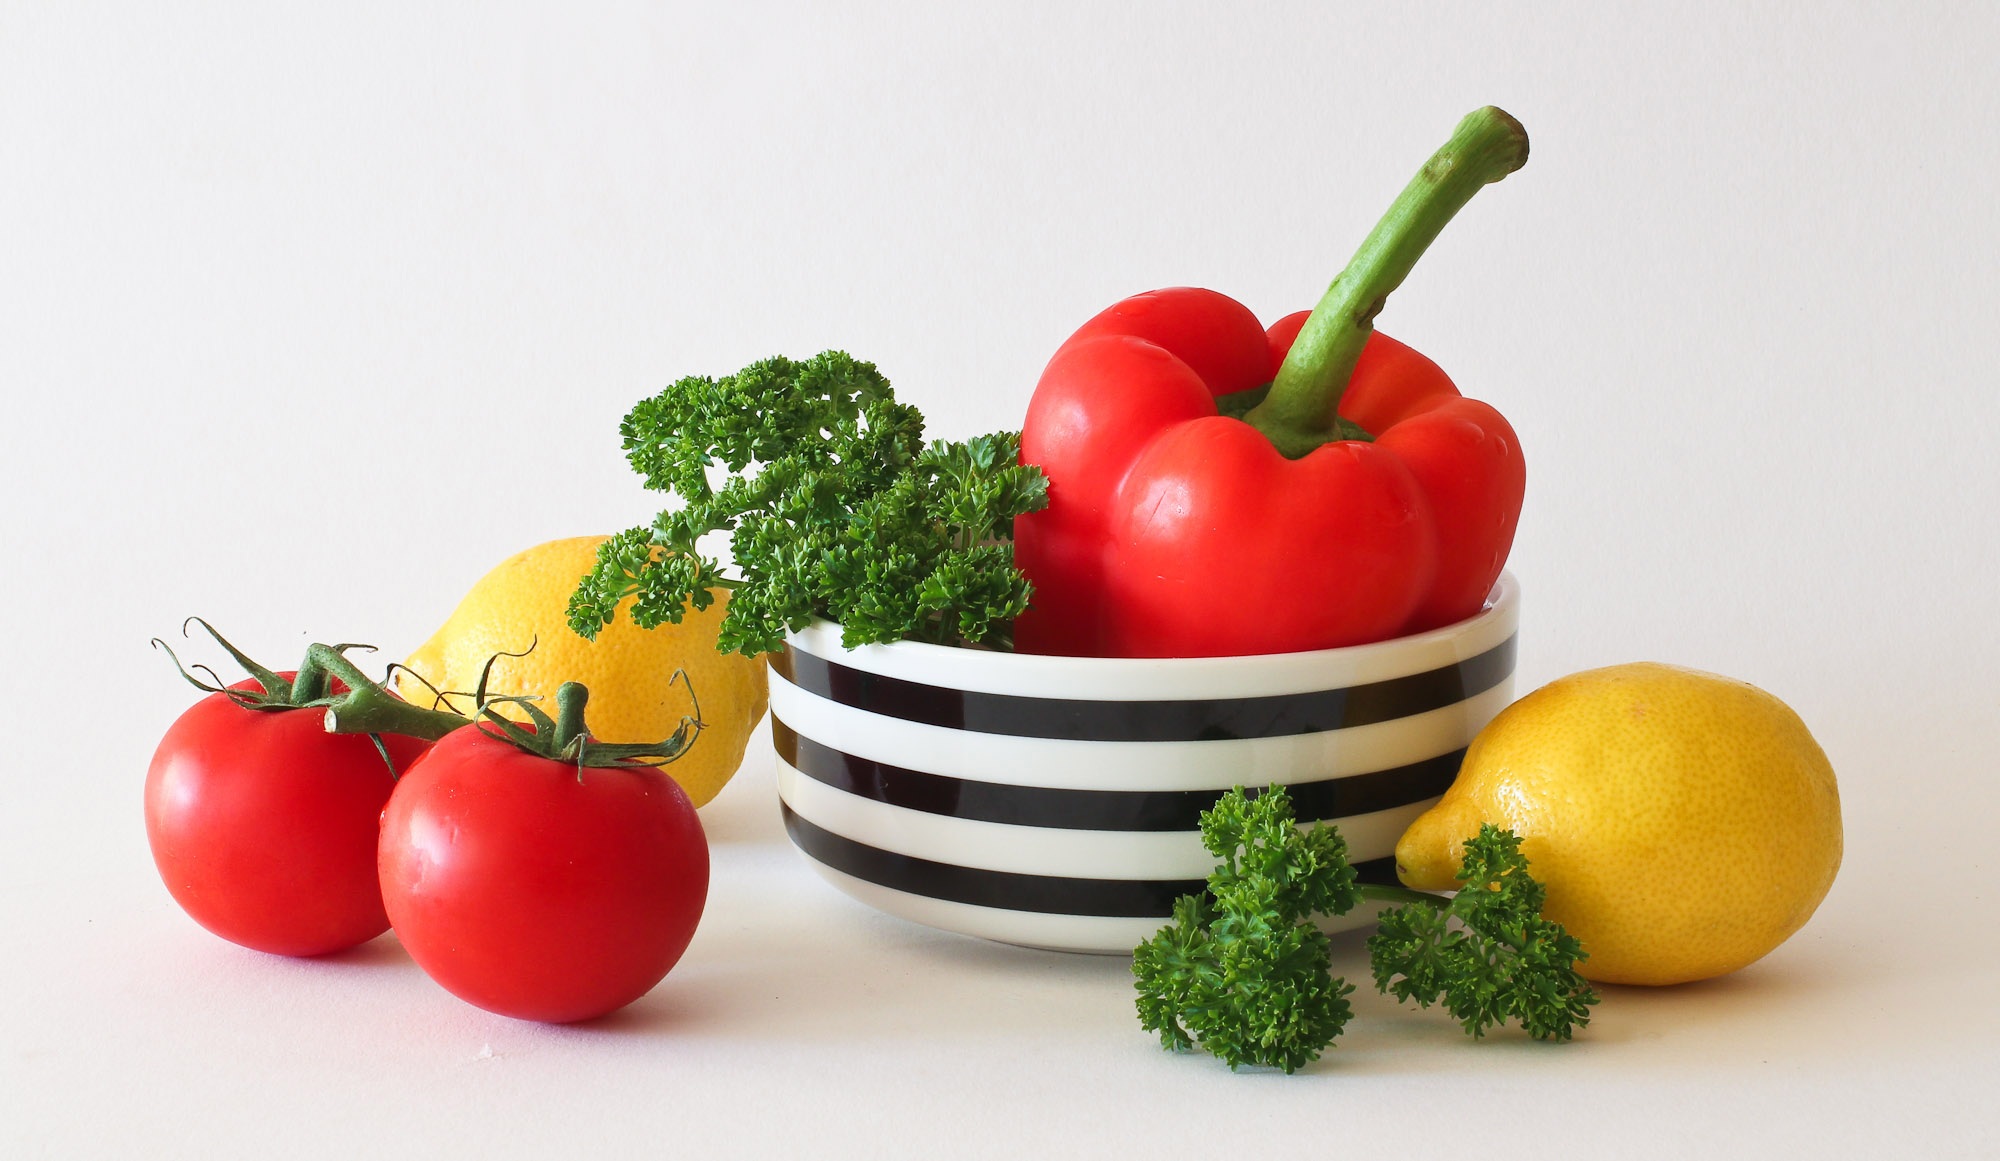
plant, fruit, food, produce, vegetable, healthy, delicious, vegetables, tomatoes, vitamins, frisch, flowering plant, trusses, land plant